West Brabant waterline

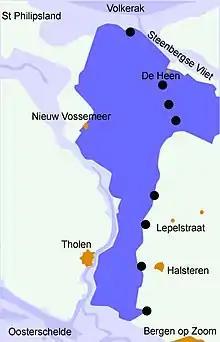
"West Brabantse waterlinie" (military defensive line) in the Netherlands. Disclaimer: The exact location of the forts and inundation areas may differ from reality to a slight extent.

Between 1628 and 1830 refuge was sought in inundation six times, once against the Spaniards, four times against the French and the last time against the Belgians.